François Fillon

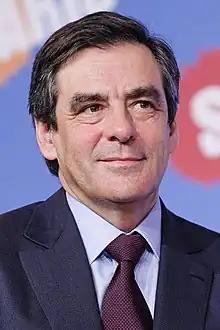
Fillon in 2010

François Charles Amand Fillon (born 4 March 1954) is a French retired politician who served as Prime Minister of France from 2007 to 2012 under President Nicolas Sarkozy. He was the nominee of The Republicans (previously known as the Union for a Popular Movement), the country's largest centre-right political party, for the 2017 presidential election in which he ranked third in the first round of voting.